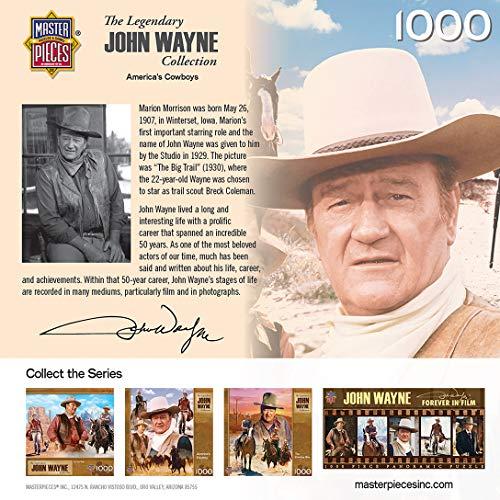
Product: MasterPieces John Wayne Jigsaw Puzzle, America's Cowboy, Legendary Collection, 1000 Pieces
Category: Toys & Games | Puzzles | Jigsaw Puzzles
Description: Montage of John Wayne films puzzle.
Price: $12.99
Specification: ProductDimensions:2x8x8inches|ItemWeight:15.8ounces|ShippingWeight:1.15pounds(Viewshippingratesandpolicies)|DomesticShipping:ItemcanbeshippedwithinU.S.|InternationalShipping:ThisitemcanbeshippedtoselectcountriesoutsideoftheU.S.LearnMore|ASIN:B0075KRCTU|Itemmodelnumber:71238|Manufacturerrecommendedage:13yearsandup